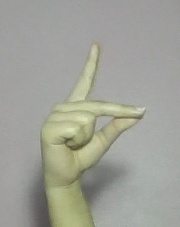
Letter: ta